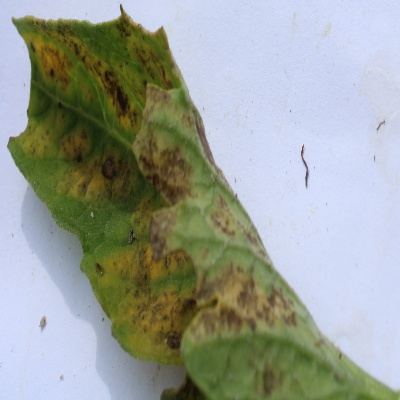
Crop: Tomato
Condition: leaf blight